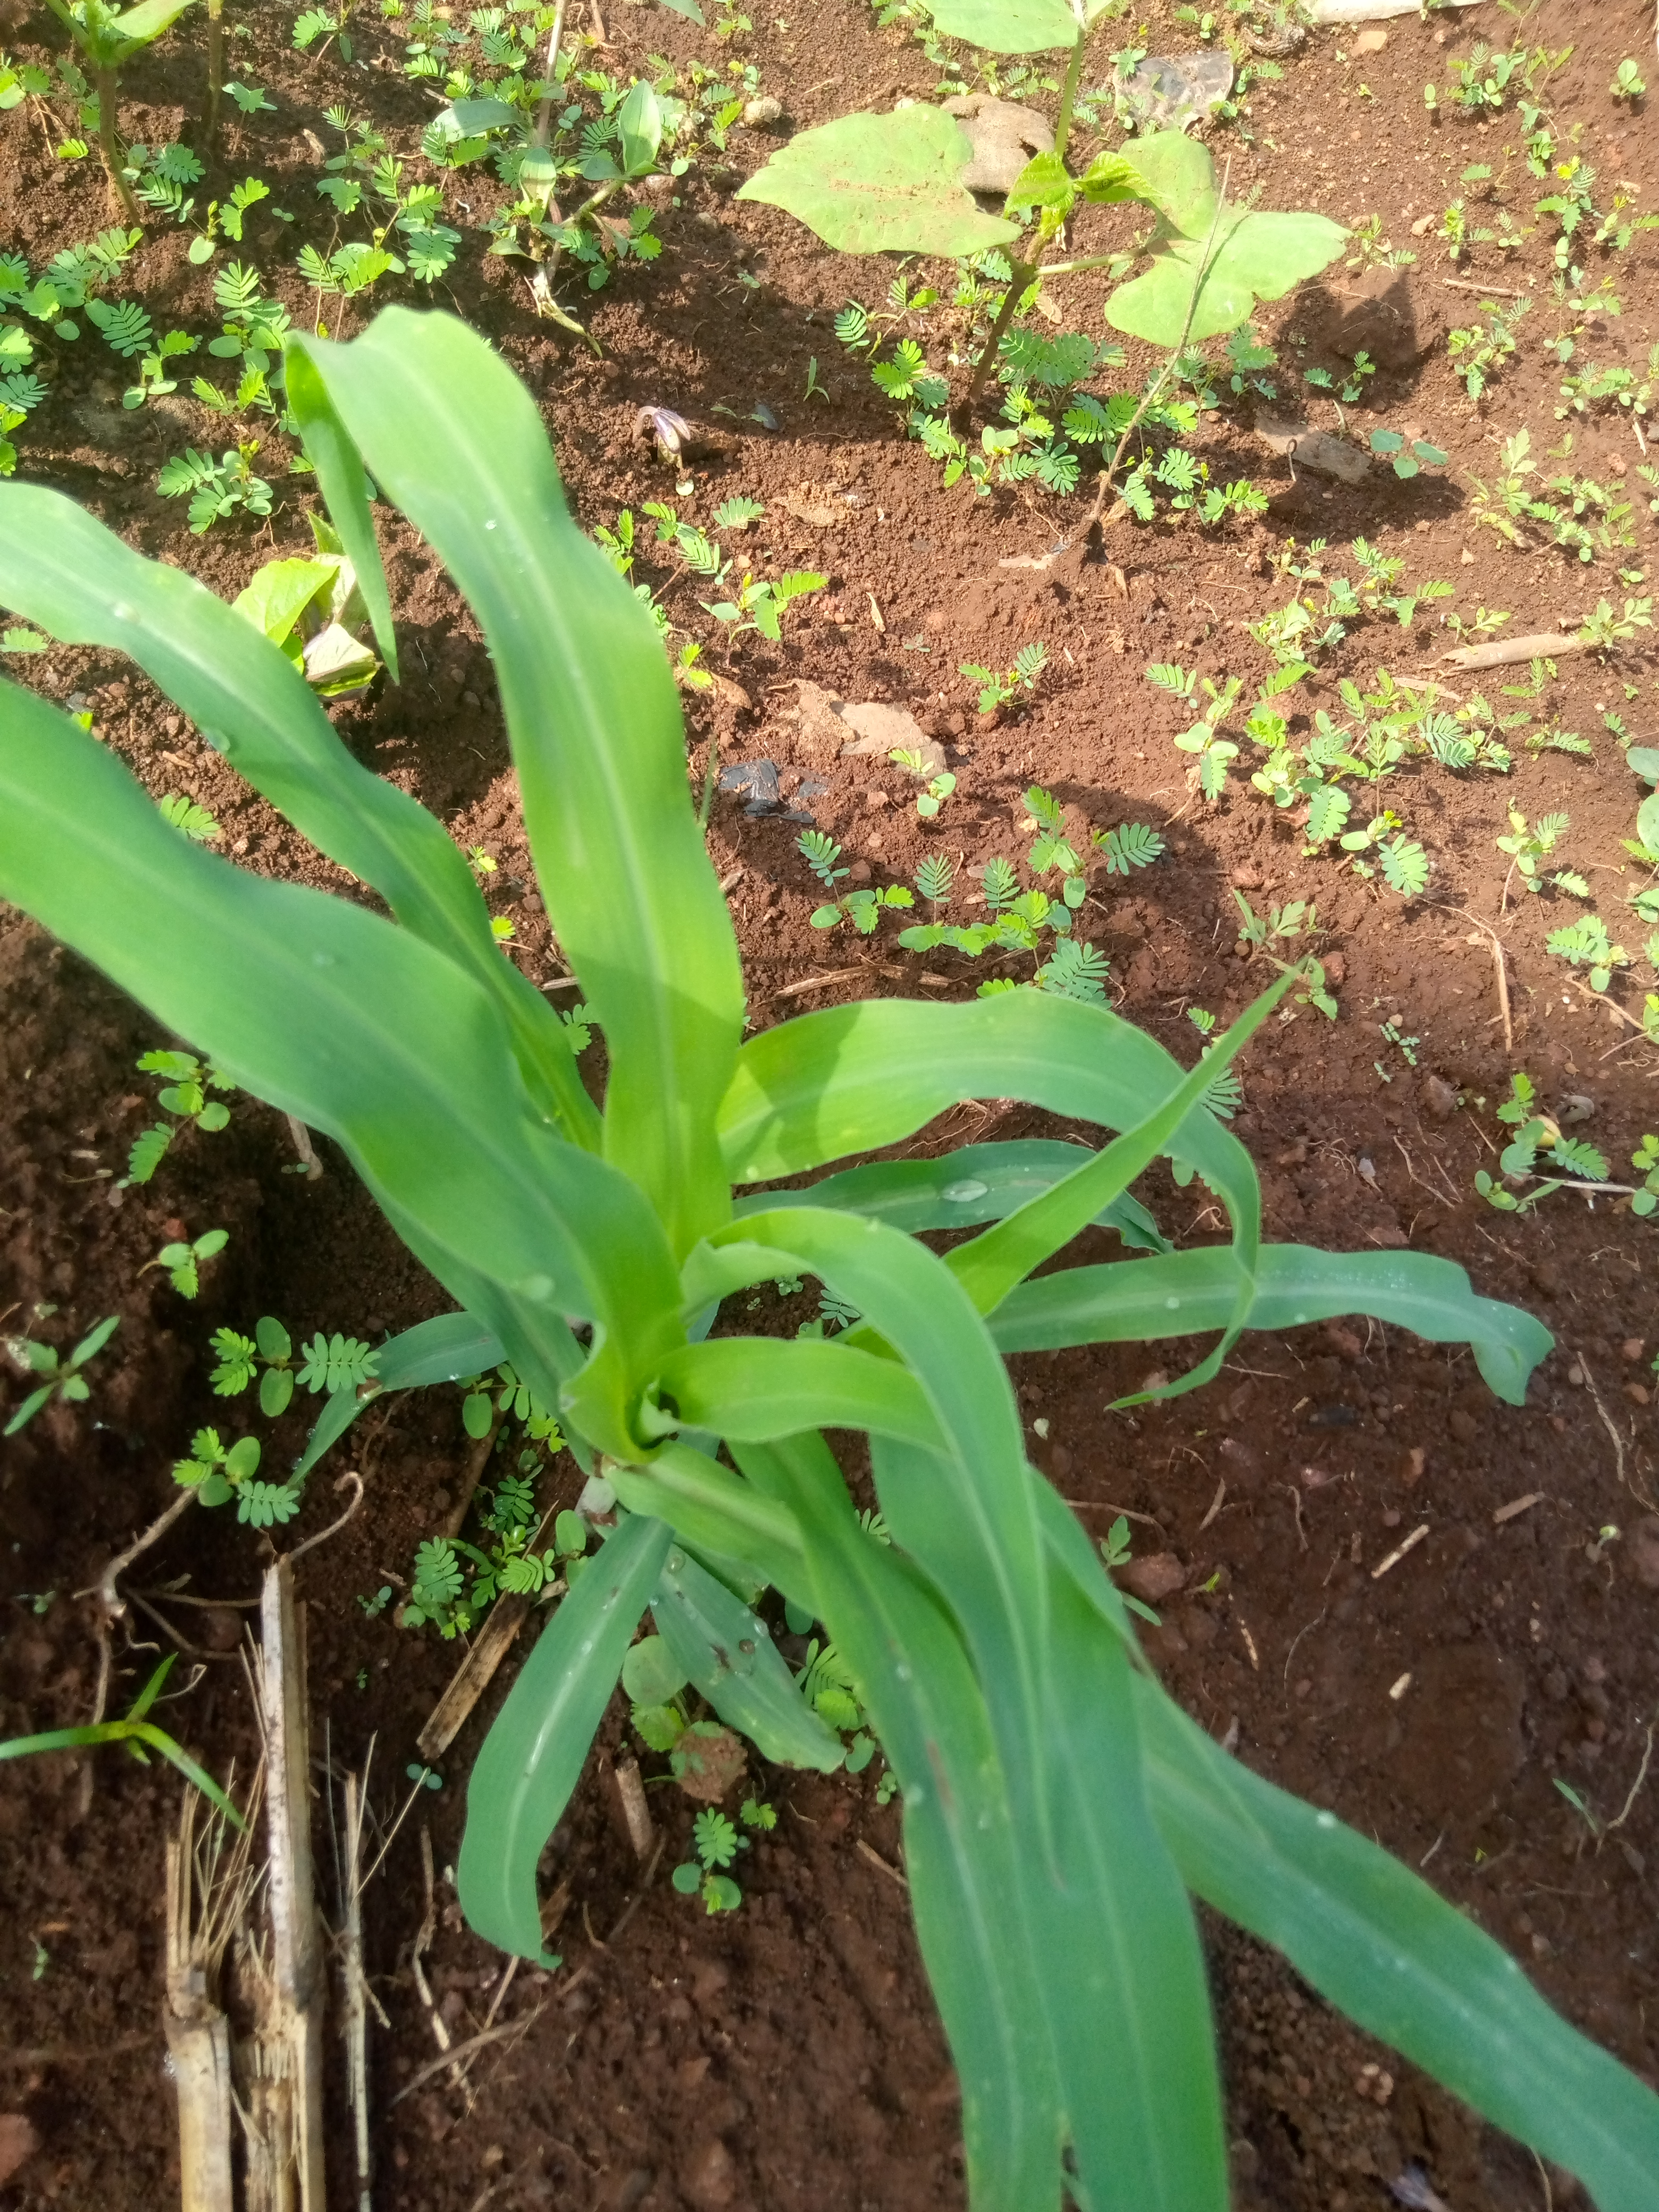
Label: healthy